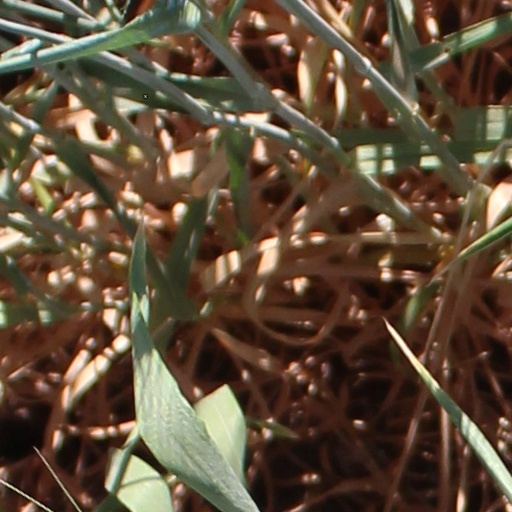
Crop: wheat